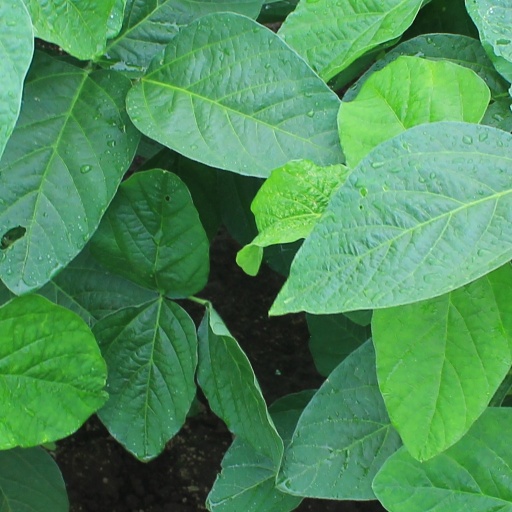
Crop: soybean